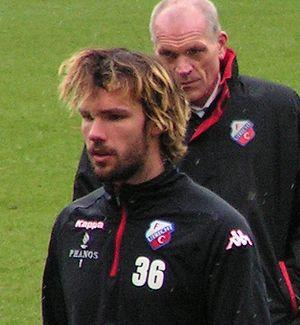
Jacob Lensky est un footballeur canadien d'origine tchèque, né le 6 décembre 1988 à Vancouver au Canada. Il évolue comme milieu gauche.